High-speed rail

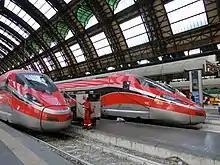
Two Frecciarossa 1000 at Milano Centrale

Indonesia is the first country in Southeast Asia to operate high-speed rail. The concept was first seriously considered in 2008, leading to discussions at the Asian Investment Summit in 2013, and detailed plans were established in 2015. Plans to begin construction of the Jakarta-Bandung HSR were announced by the Indonesian government in July 2015, after the Chinese President and other world leaders visited the Bandung Conference.